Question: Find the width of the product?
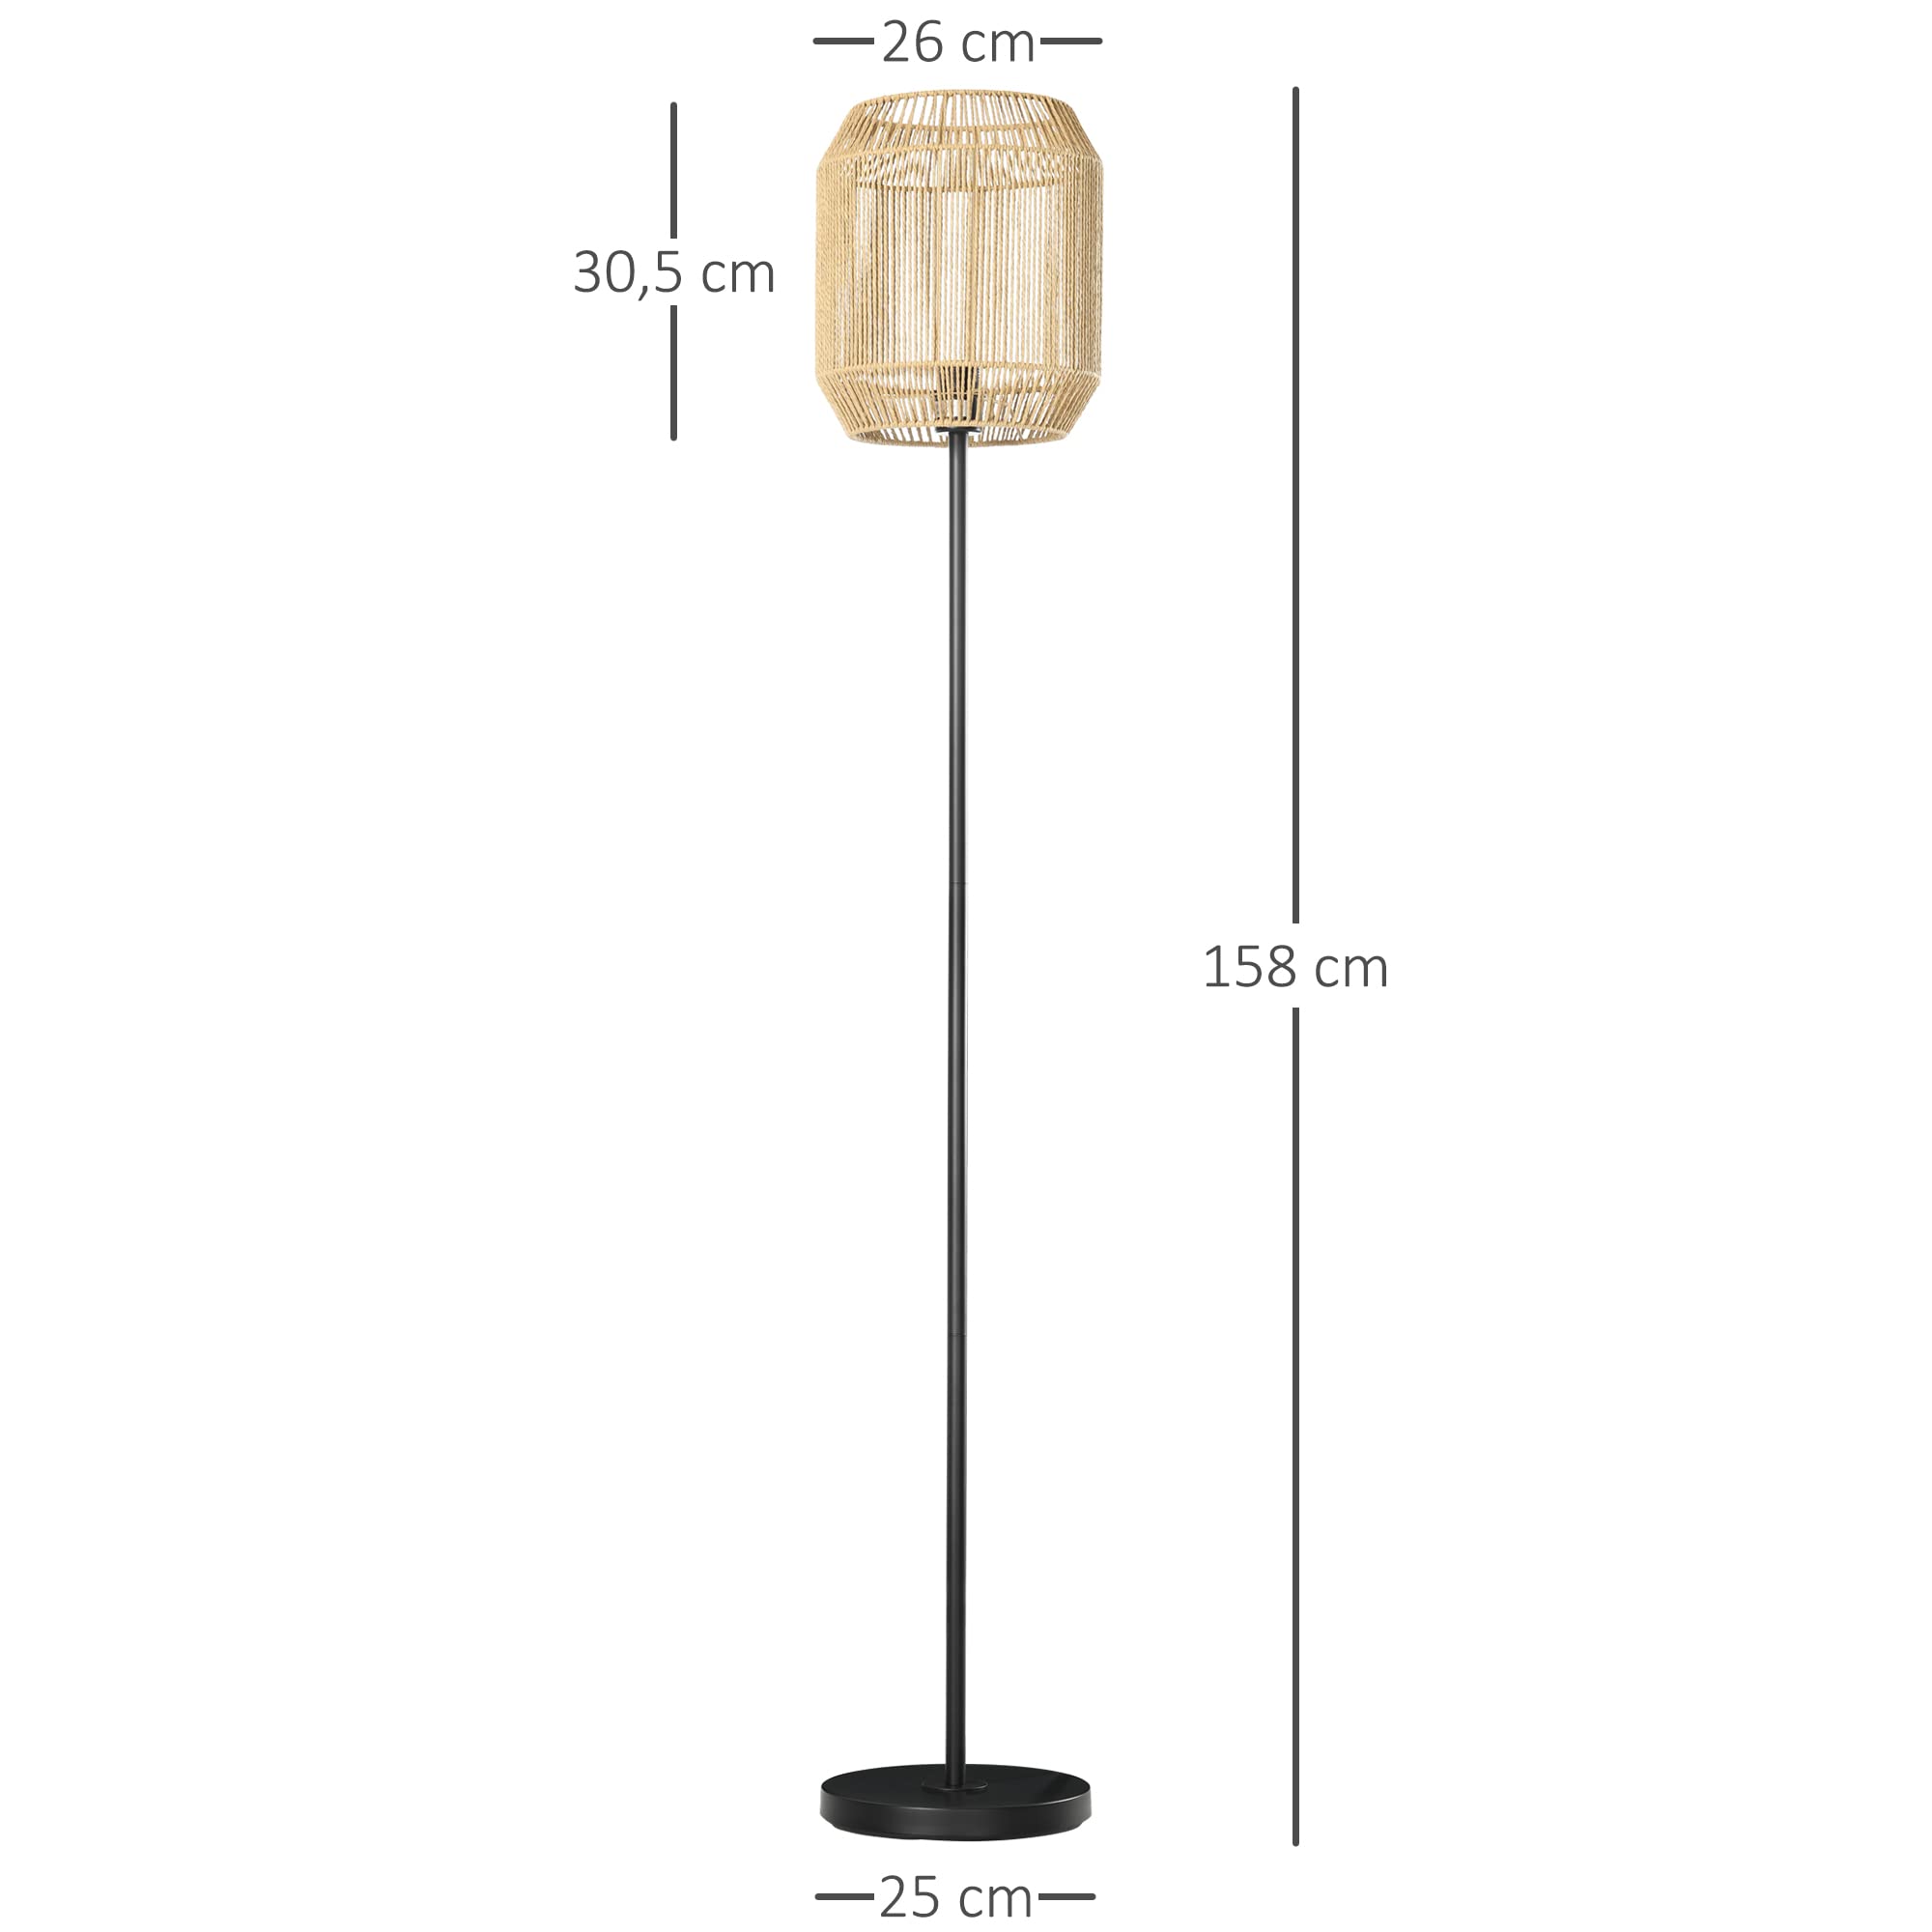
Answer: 26.0 centimetre